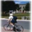
Label: bicycle